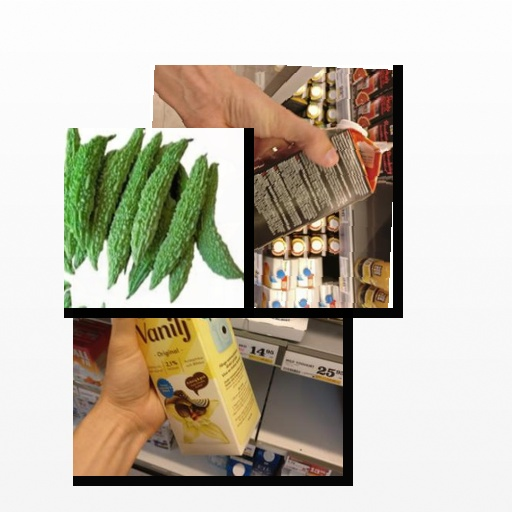
Food items: bitter_gourd, red_grapefruit_juice, vanilla_yoghurt